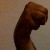
The image shows a hand gesture representing the letter 'M' in Indian Sign Language.